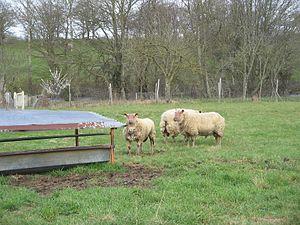
Des béliers ""rouge de l'ouest"" en Deux-Sèvres en 2012"
La Rouge de l'Ouest est une race ovine française originaire du Maine-Anjou. Elle y a été créée à la suite de croisements entre des brebis locales et des béliers leicester et wensleydal venus d'Angleterre, en même temps que la bleu du Maine dont elle se distingue principalement par la coloration rouge-rosée de sa tête.